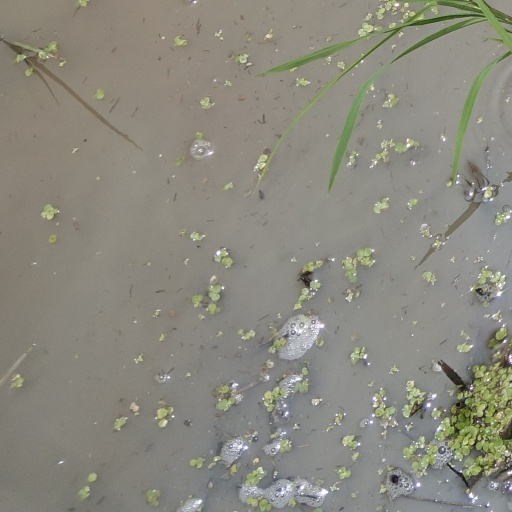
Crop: rice